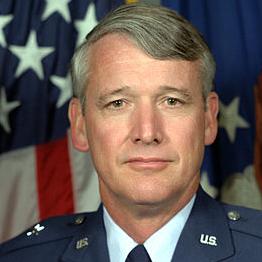
Age: 48